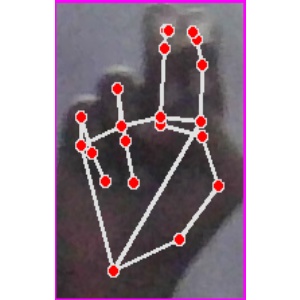
अक्षर: ह